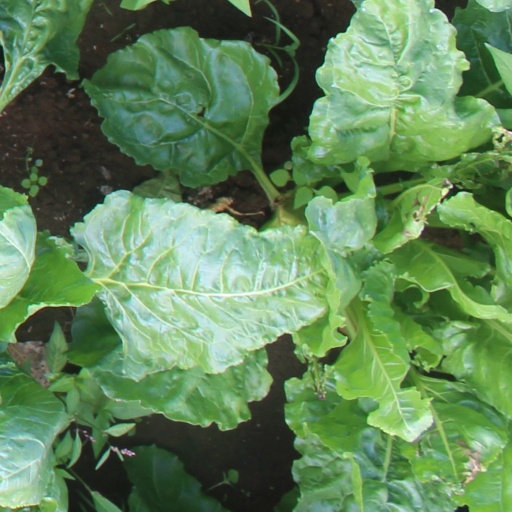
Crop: sugar beet